Porvoo

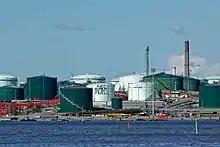
Neste Oil Porvoo refinery

Suomenkylä is a village north of the centre of Porvoo and beside the Porvoo river. Suomenkylä has an old school founded by Johannes Linnankoski in 1898. The village of Suomenkylä also has two burial places from the Bronze Age.